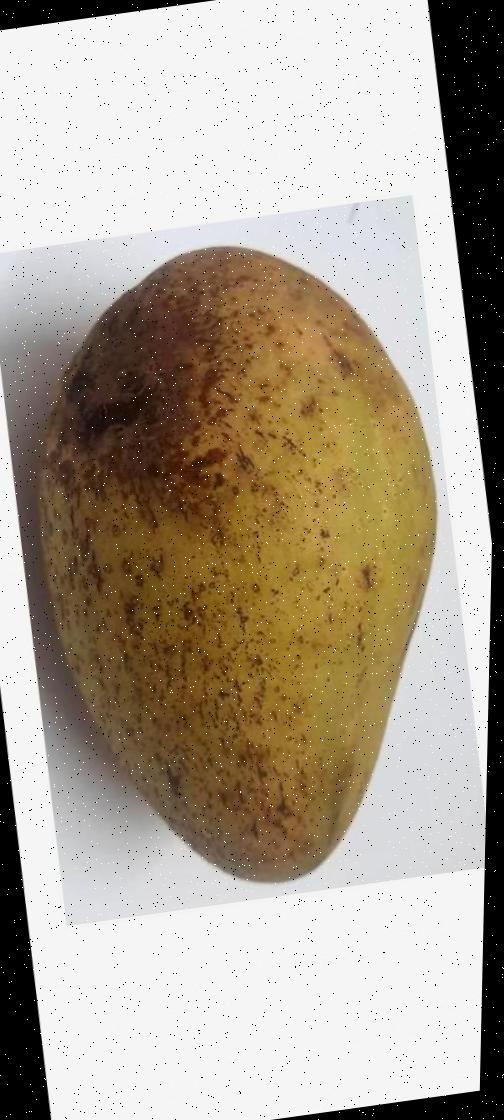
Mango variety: Ashshina Classic